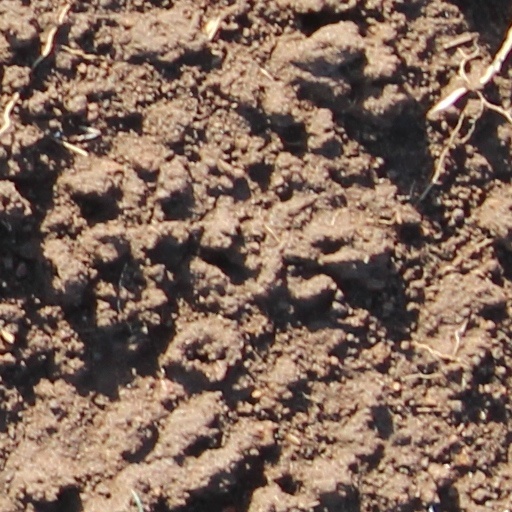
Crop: wheat